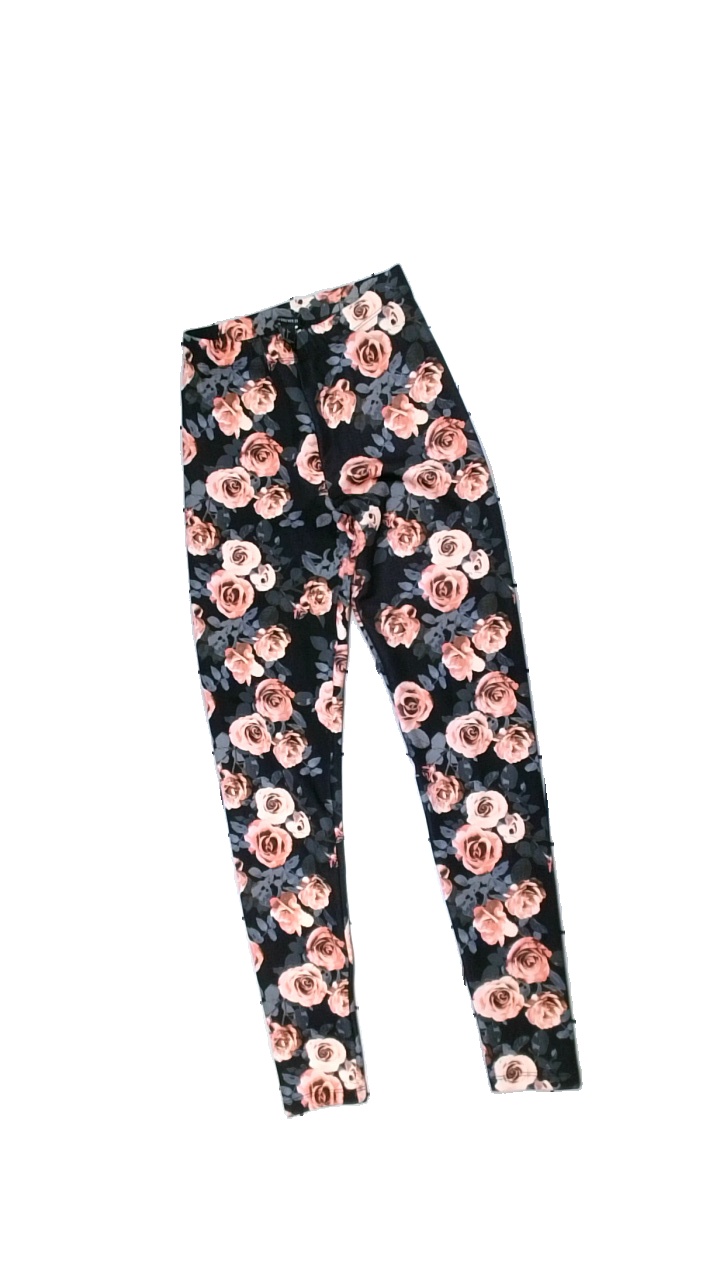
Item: Tights (Ladies)
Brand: Forever 21
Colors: Grey, Pink, Black
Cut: Tight
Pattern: Floral print
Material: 100% polyester
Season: All
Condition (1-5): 4
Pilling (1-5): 5
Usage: Reuse
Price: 50-100